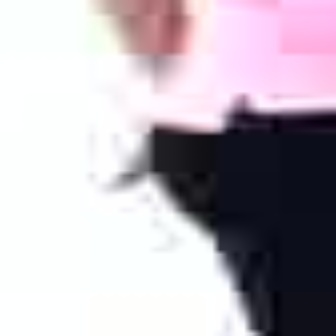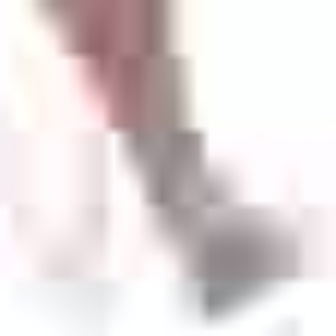
  Please identify the target specified by the bounding box [95,79,199,183] in the first image and locate it in the second image. Return the coordinates in [x_min,y_min,x_max,y_max] format.
Answer: [126,154,282,313]